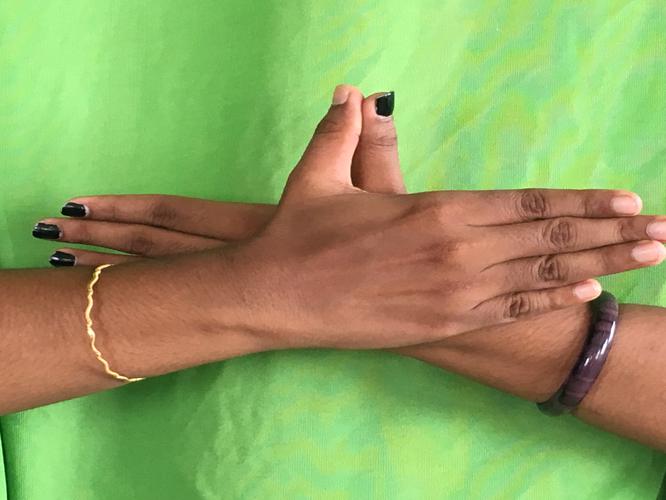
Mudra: Garuda
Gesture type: double_hand